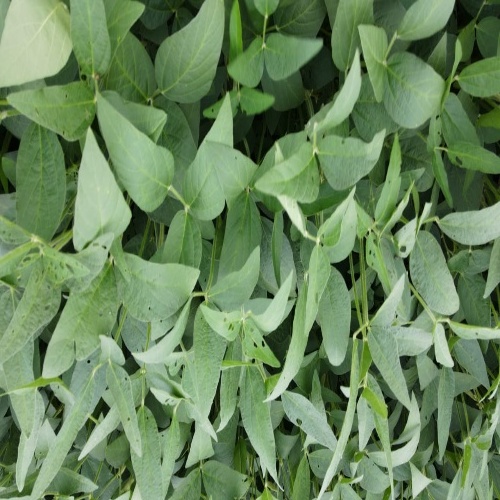
Label: Diabrotica_speciosa